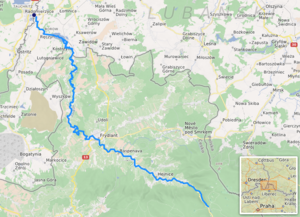
carte réalisée sur umap [1] This map was created from OpenStreetMap project data, collected by the community. This map may be incomplete, and may contain errors. Don't rely solely on it for navigation.
La Wittig est une rivière de Silésie et un affluent droit de la Neisse. Elle arrose la République tchèque et la Pologne.